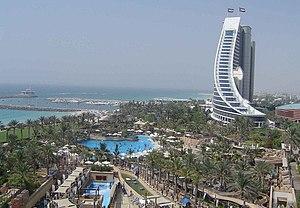
Dubaï ou Doubaï est un émirat des Émirats arabes unis dont la capitale est la ville de Dubaï. Les habitants de l'émirat s'appellent les Dubaïotes ou Doubaïotes.
Le tourisme au Moyen-Orient est l'un des secteurs connaissant le plus fort taux de croissance pour certains pays du Moyen-Orient. Si le tourisme est une des activités les plus prospères pour les pays du rivage méditerranéen, certains pays, notamment les riches Émirats de la péninsule arabique ont fait le pari d'attirer une clientèle fortunée en investissant massivement dans des infrastructures destinées au divertissement.
Dubaï, rarement Doubaï est la première ville des Émirats arabes unis. Située sur le golfe Persique, elle est capitale de l'émirat de Dubaï, et compte plus de trois millions d'habitants. Elle forme, avec les villes de Charjah, Ajman et Oumm al Qaïwaïn, elles-mêmes capitales de leurs émirats respectifs, une agglomération qui dépasse 3,1 millions d'habitants en 2018. Dubaï est également le premier port du pays.